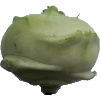
Label: Kohlrabi 1